St Kilda, Victoria

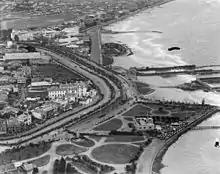
Crowds line the Esplanade to greet the Duke of York, arriving at St Kilda Pier, in 1927.

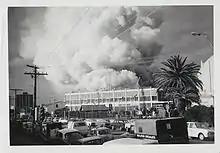
Stardust Lounge and Palais de Danse on fire in 1968

World War II saw servicemen flock to the beach amusements, where they also met members of the opposite sex, increasing St Kilda's reputation for loose morals. Leo's Spaghetti bar and gelateria was opened for the Olympics in 1956 by an Italian migrant as one of Melbourne's first Italian restaurants and quickly became a Melbourne establishment.